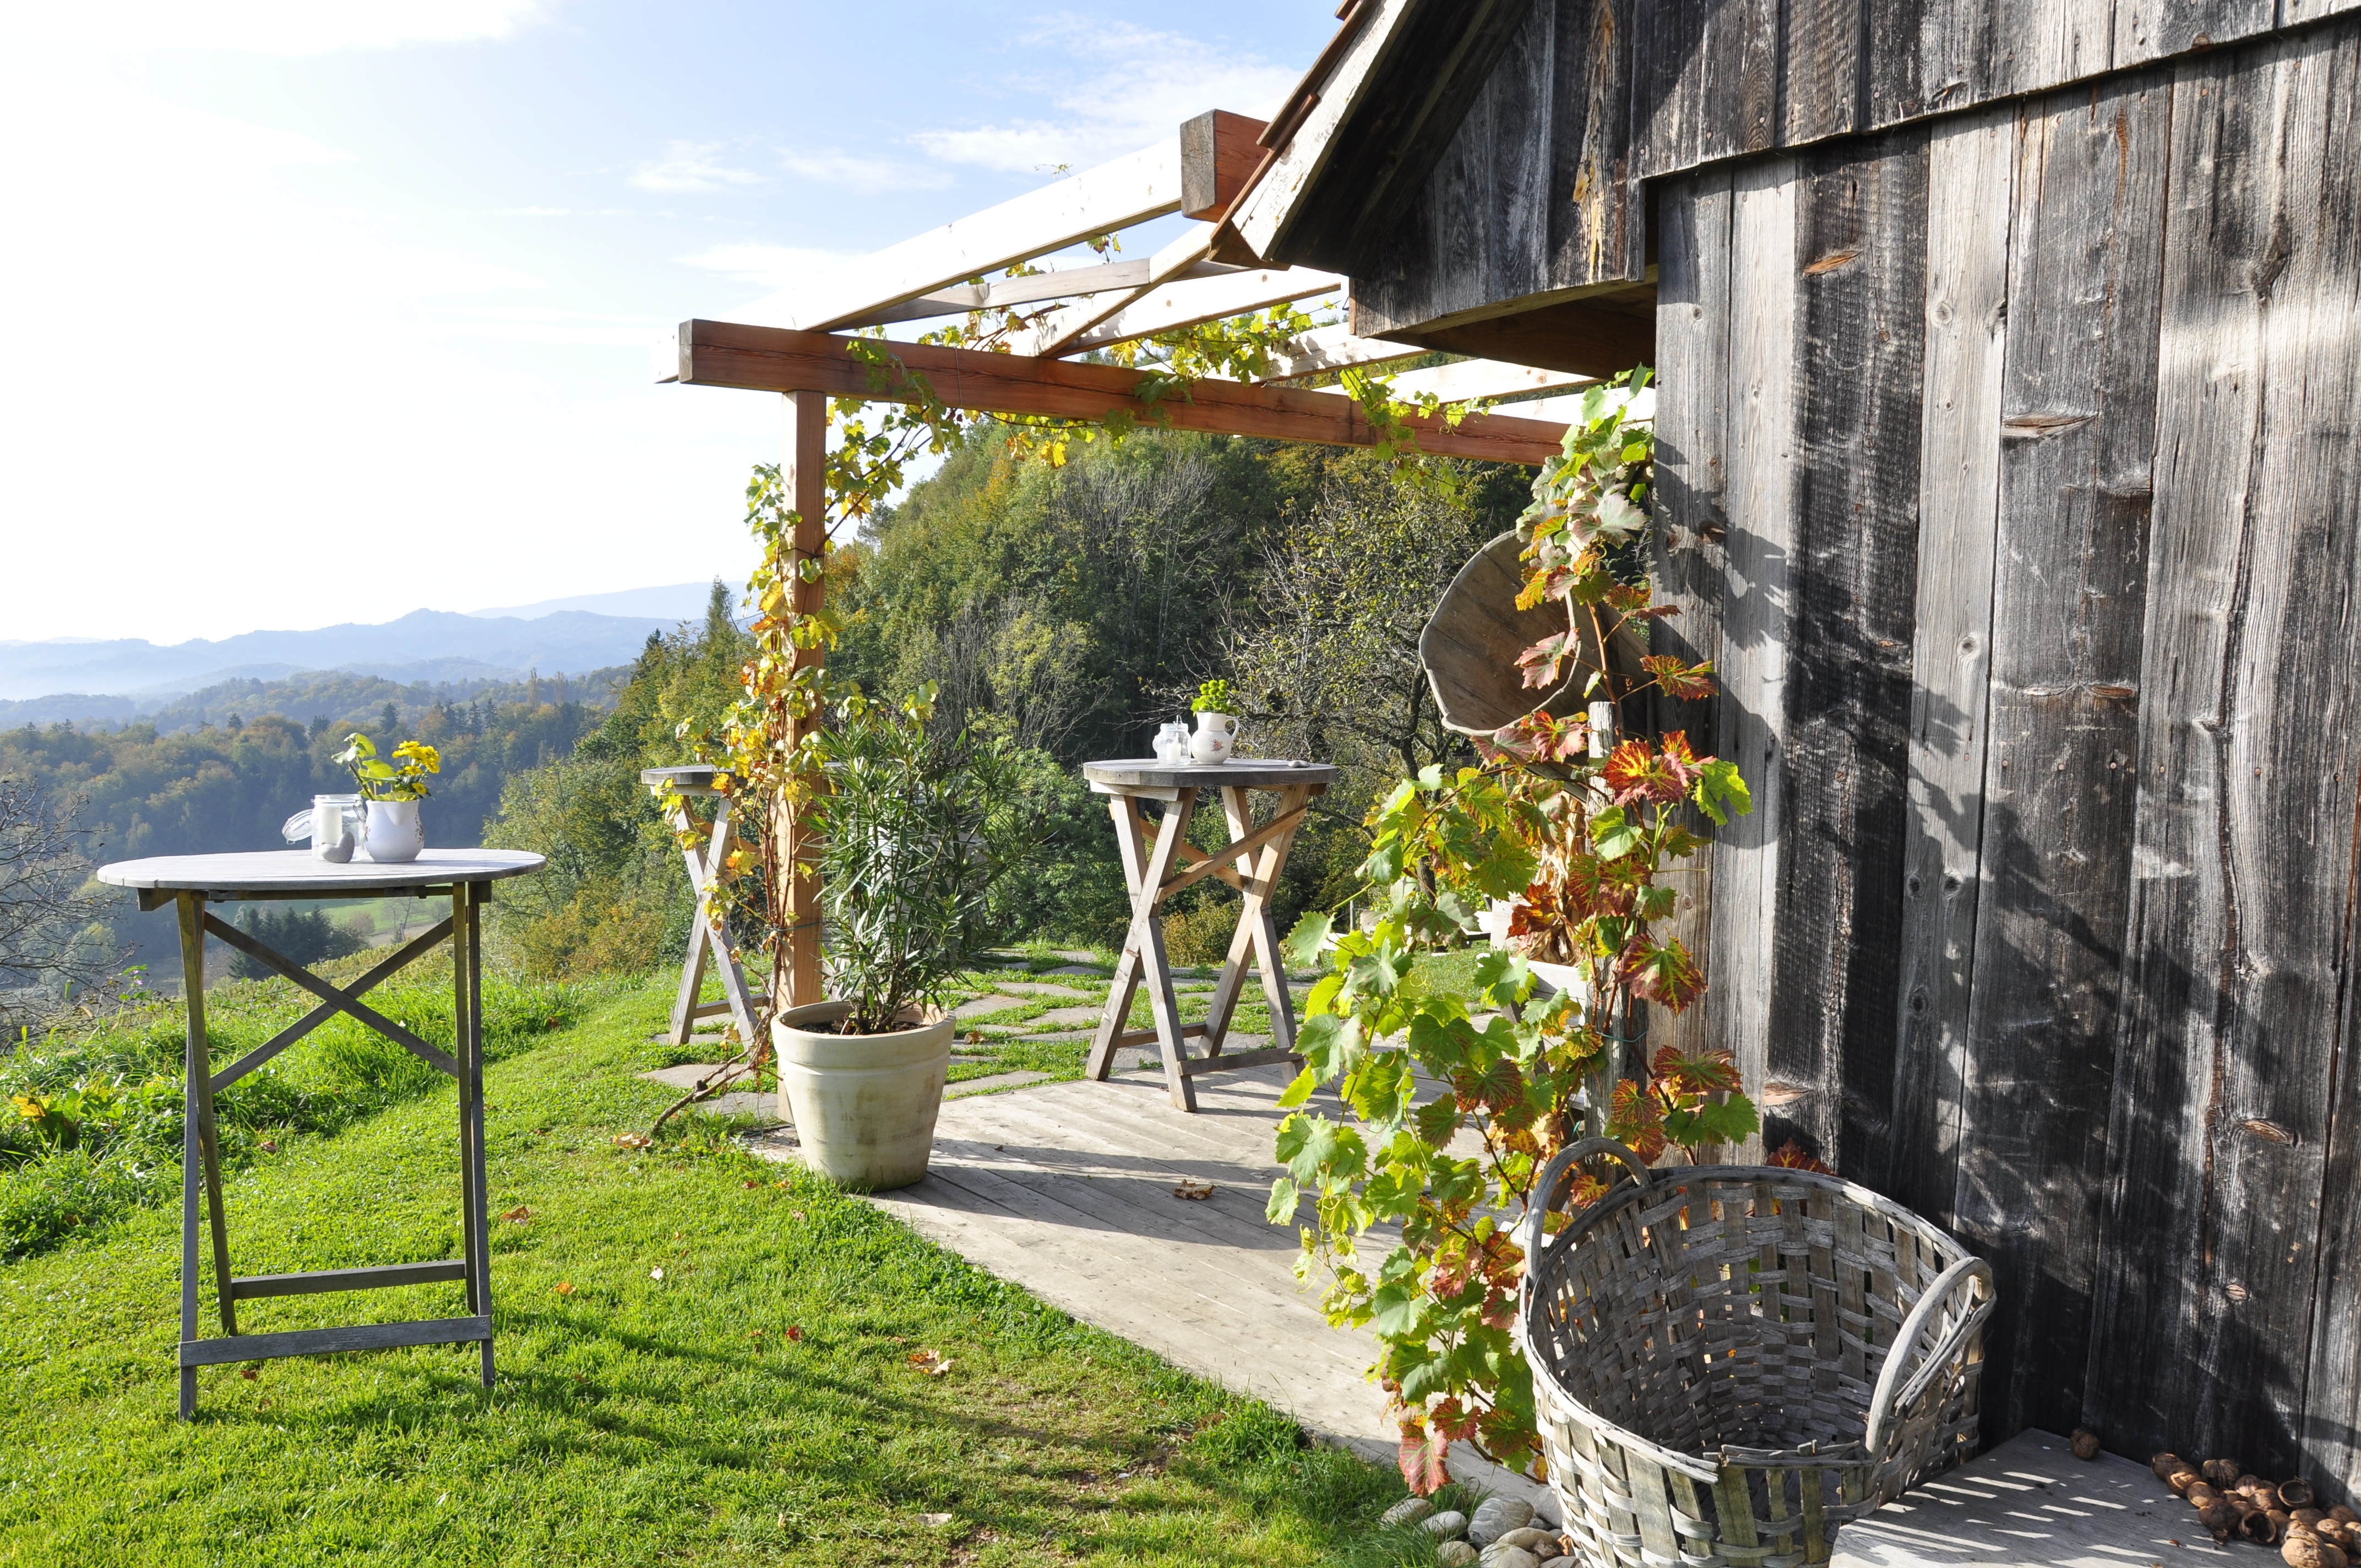
wine, home, hut, village, cottage, autumn, property, southern styria